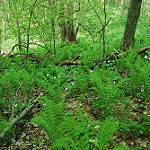
Scene: Outdoor